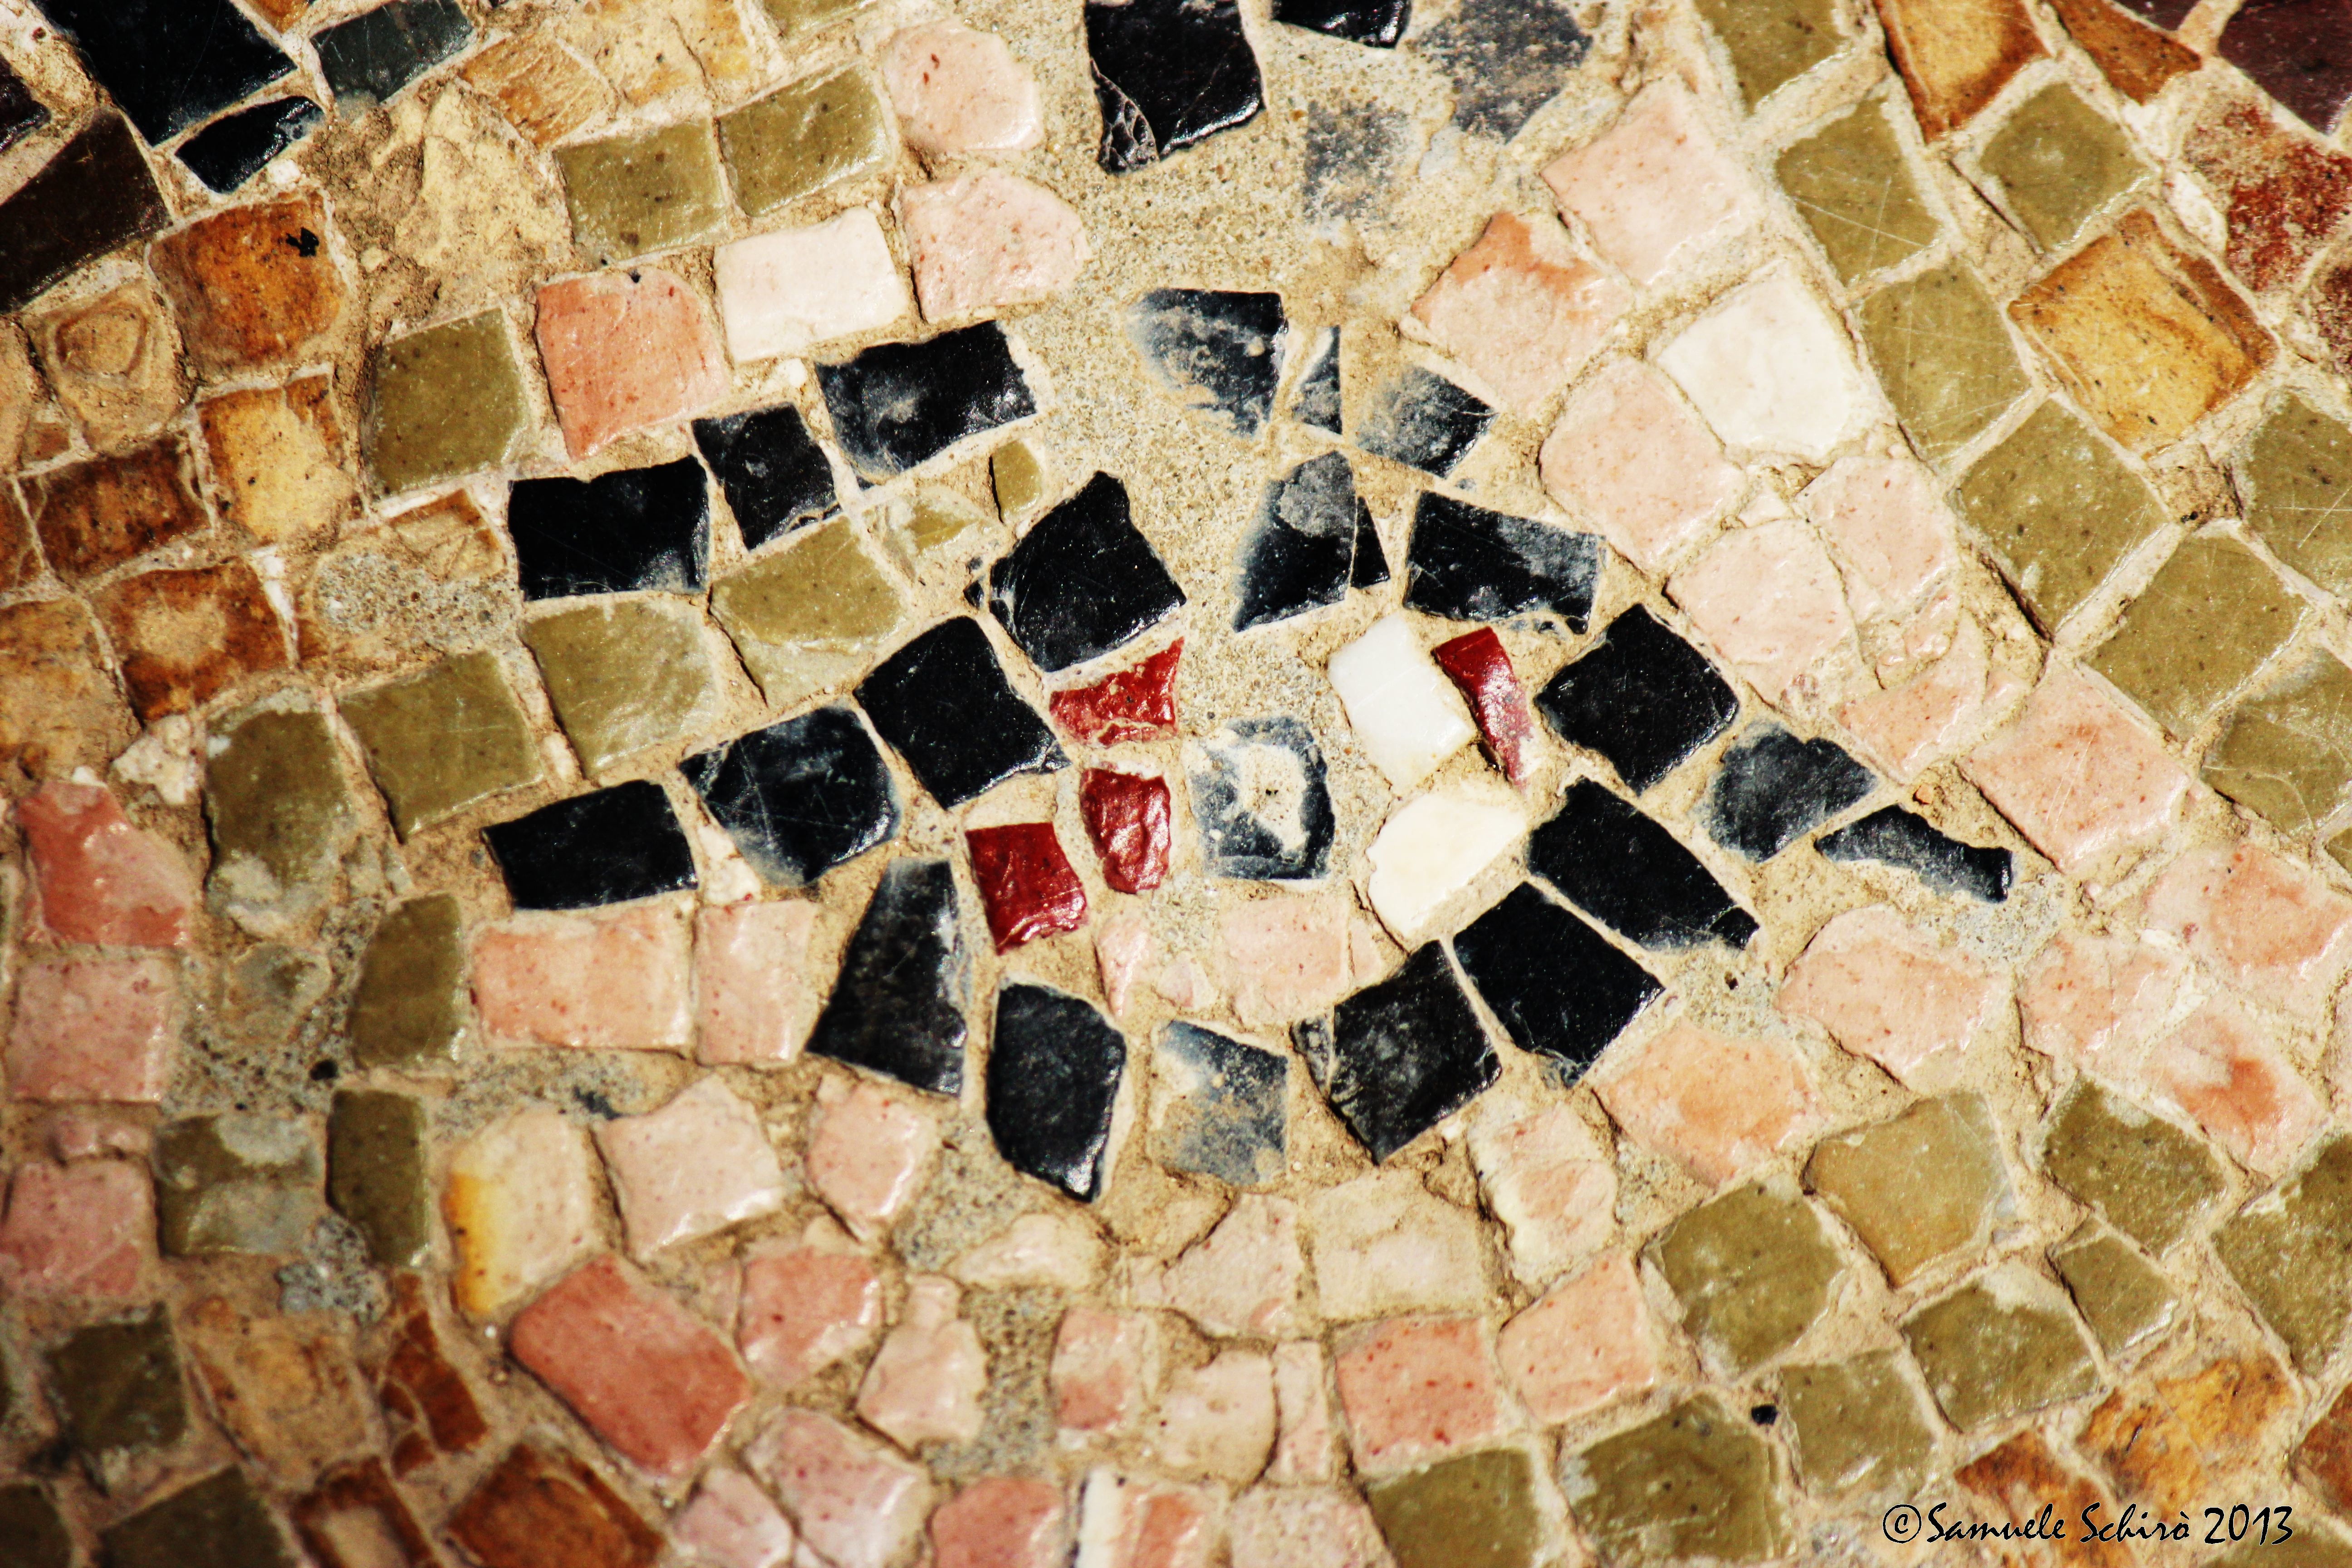
rock, floor, wall, pattern, ancient, tile, stone wall, brick, material, stones, art, colors, design, eye, mosaic, romano, sicily, flooring